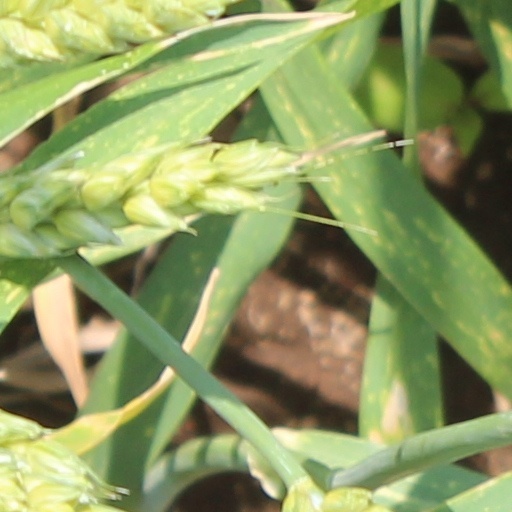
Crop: wheat